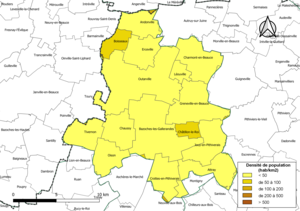
Carte des densités de population (millésimée 2016) des communes de la communauté de communes la Communauté de communes de la Plaine du Nord Loiret, département du Loiret, France. Composition au 1er janvier 2019.
La communauté de communes de la Plaine du Nord Loiret est une communauté de communes du département du Loiret et de la région Centre-Val de Loire en France.